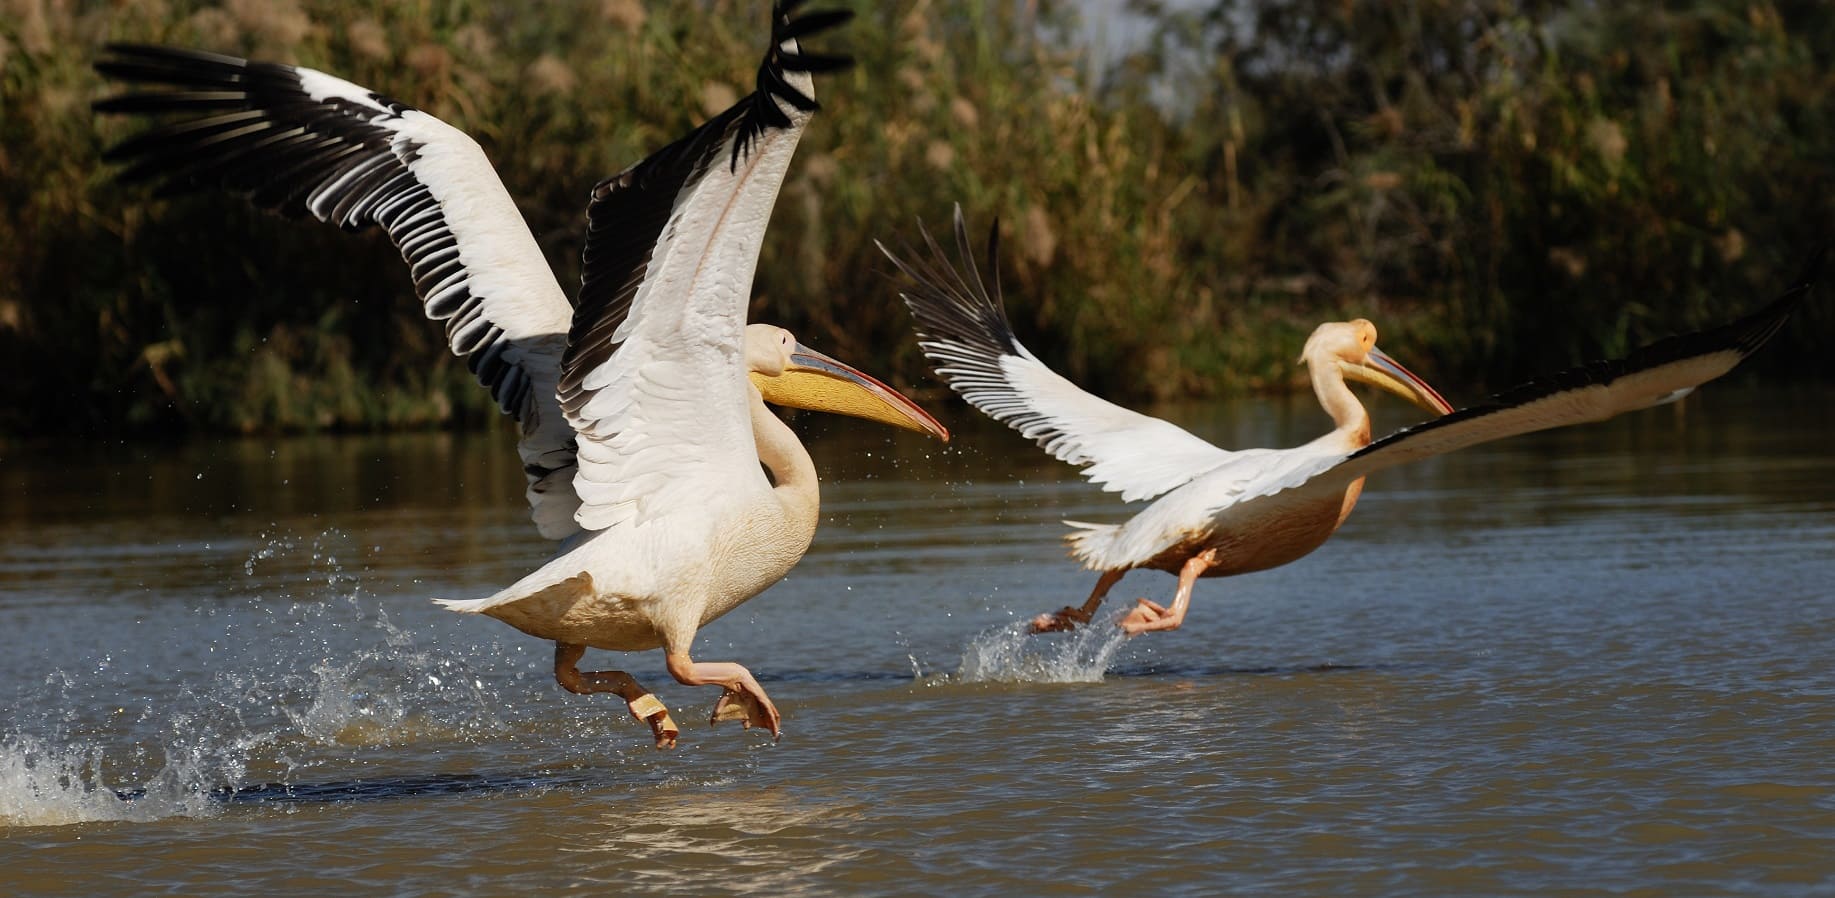
Waaw nataal bii ngeen ma yónnee de gis naa ci ay mala, mala yoo xam ne ñaari mala yoo xam ne ñi ngi naaw, ñi ngi naaw waaw.